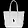
Label: Bag